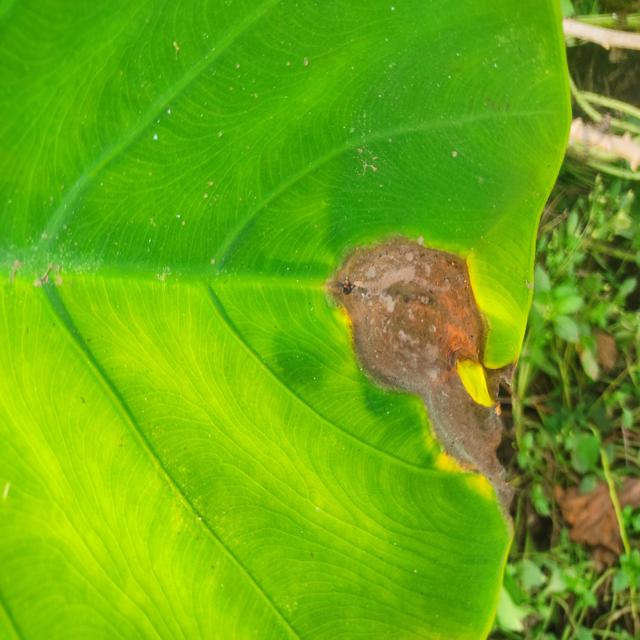
Label: Mid_Blight